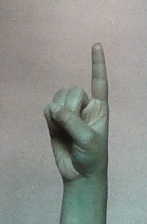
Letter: bb